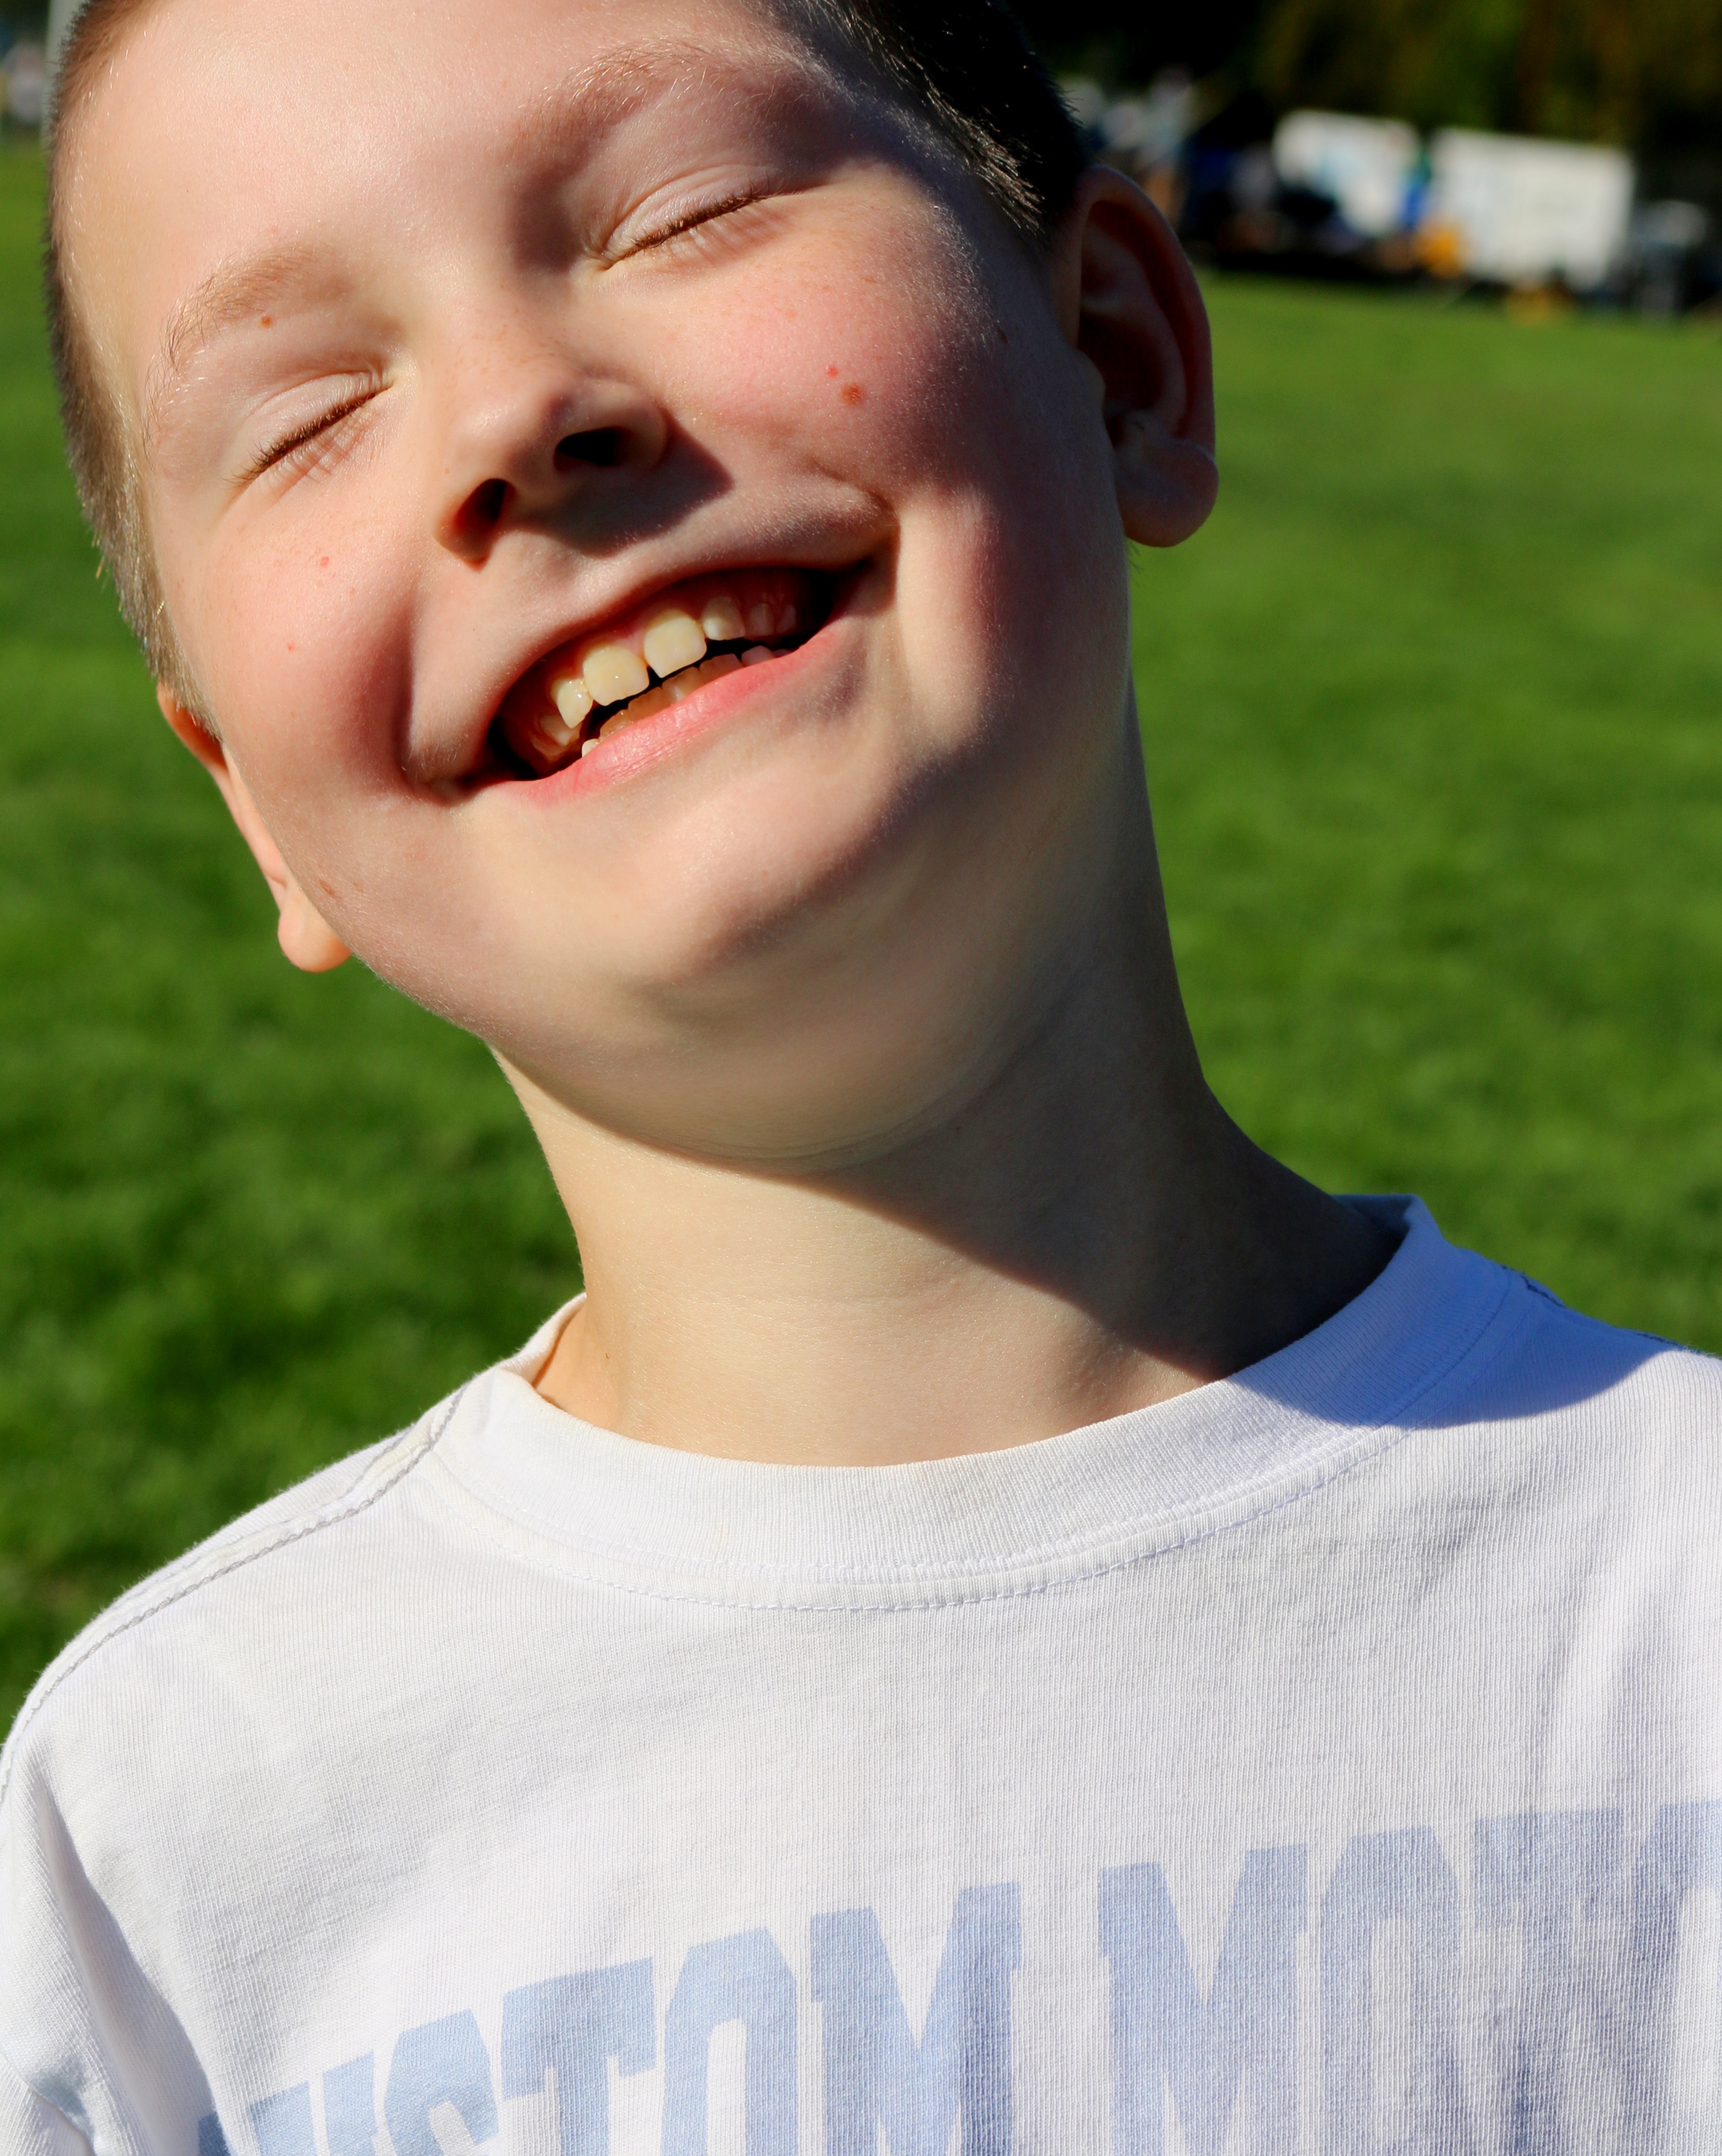
person, girl, hair, white, boy, portrait, spring, child, blue, lifestyle, facial expression, lip, hairstyle, smiling, smile, laugh, mouth, human body, cheerful, face, nose, fun, happy, happiness, eye, head, skin, beauty, joy, organ, laughter, tooth, emotion, sense, portrait photography